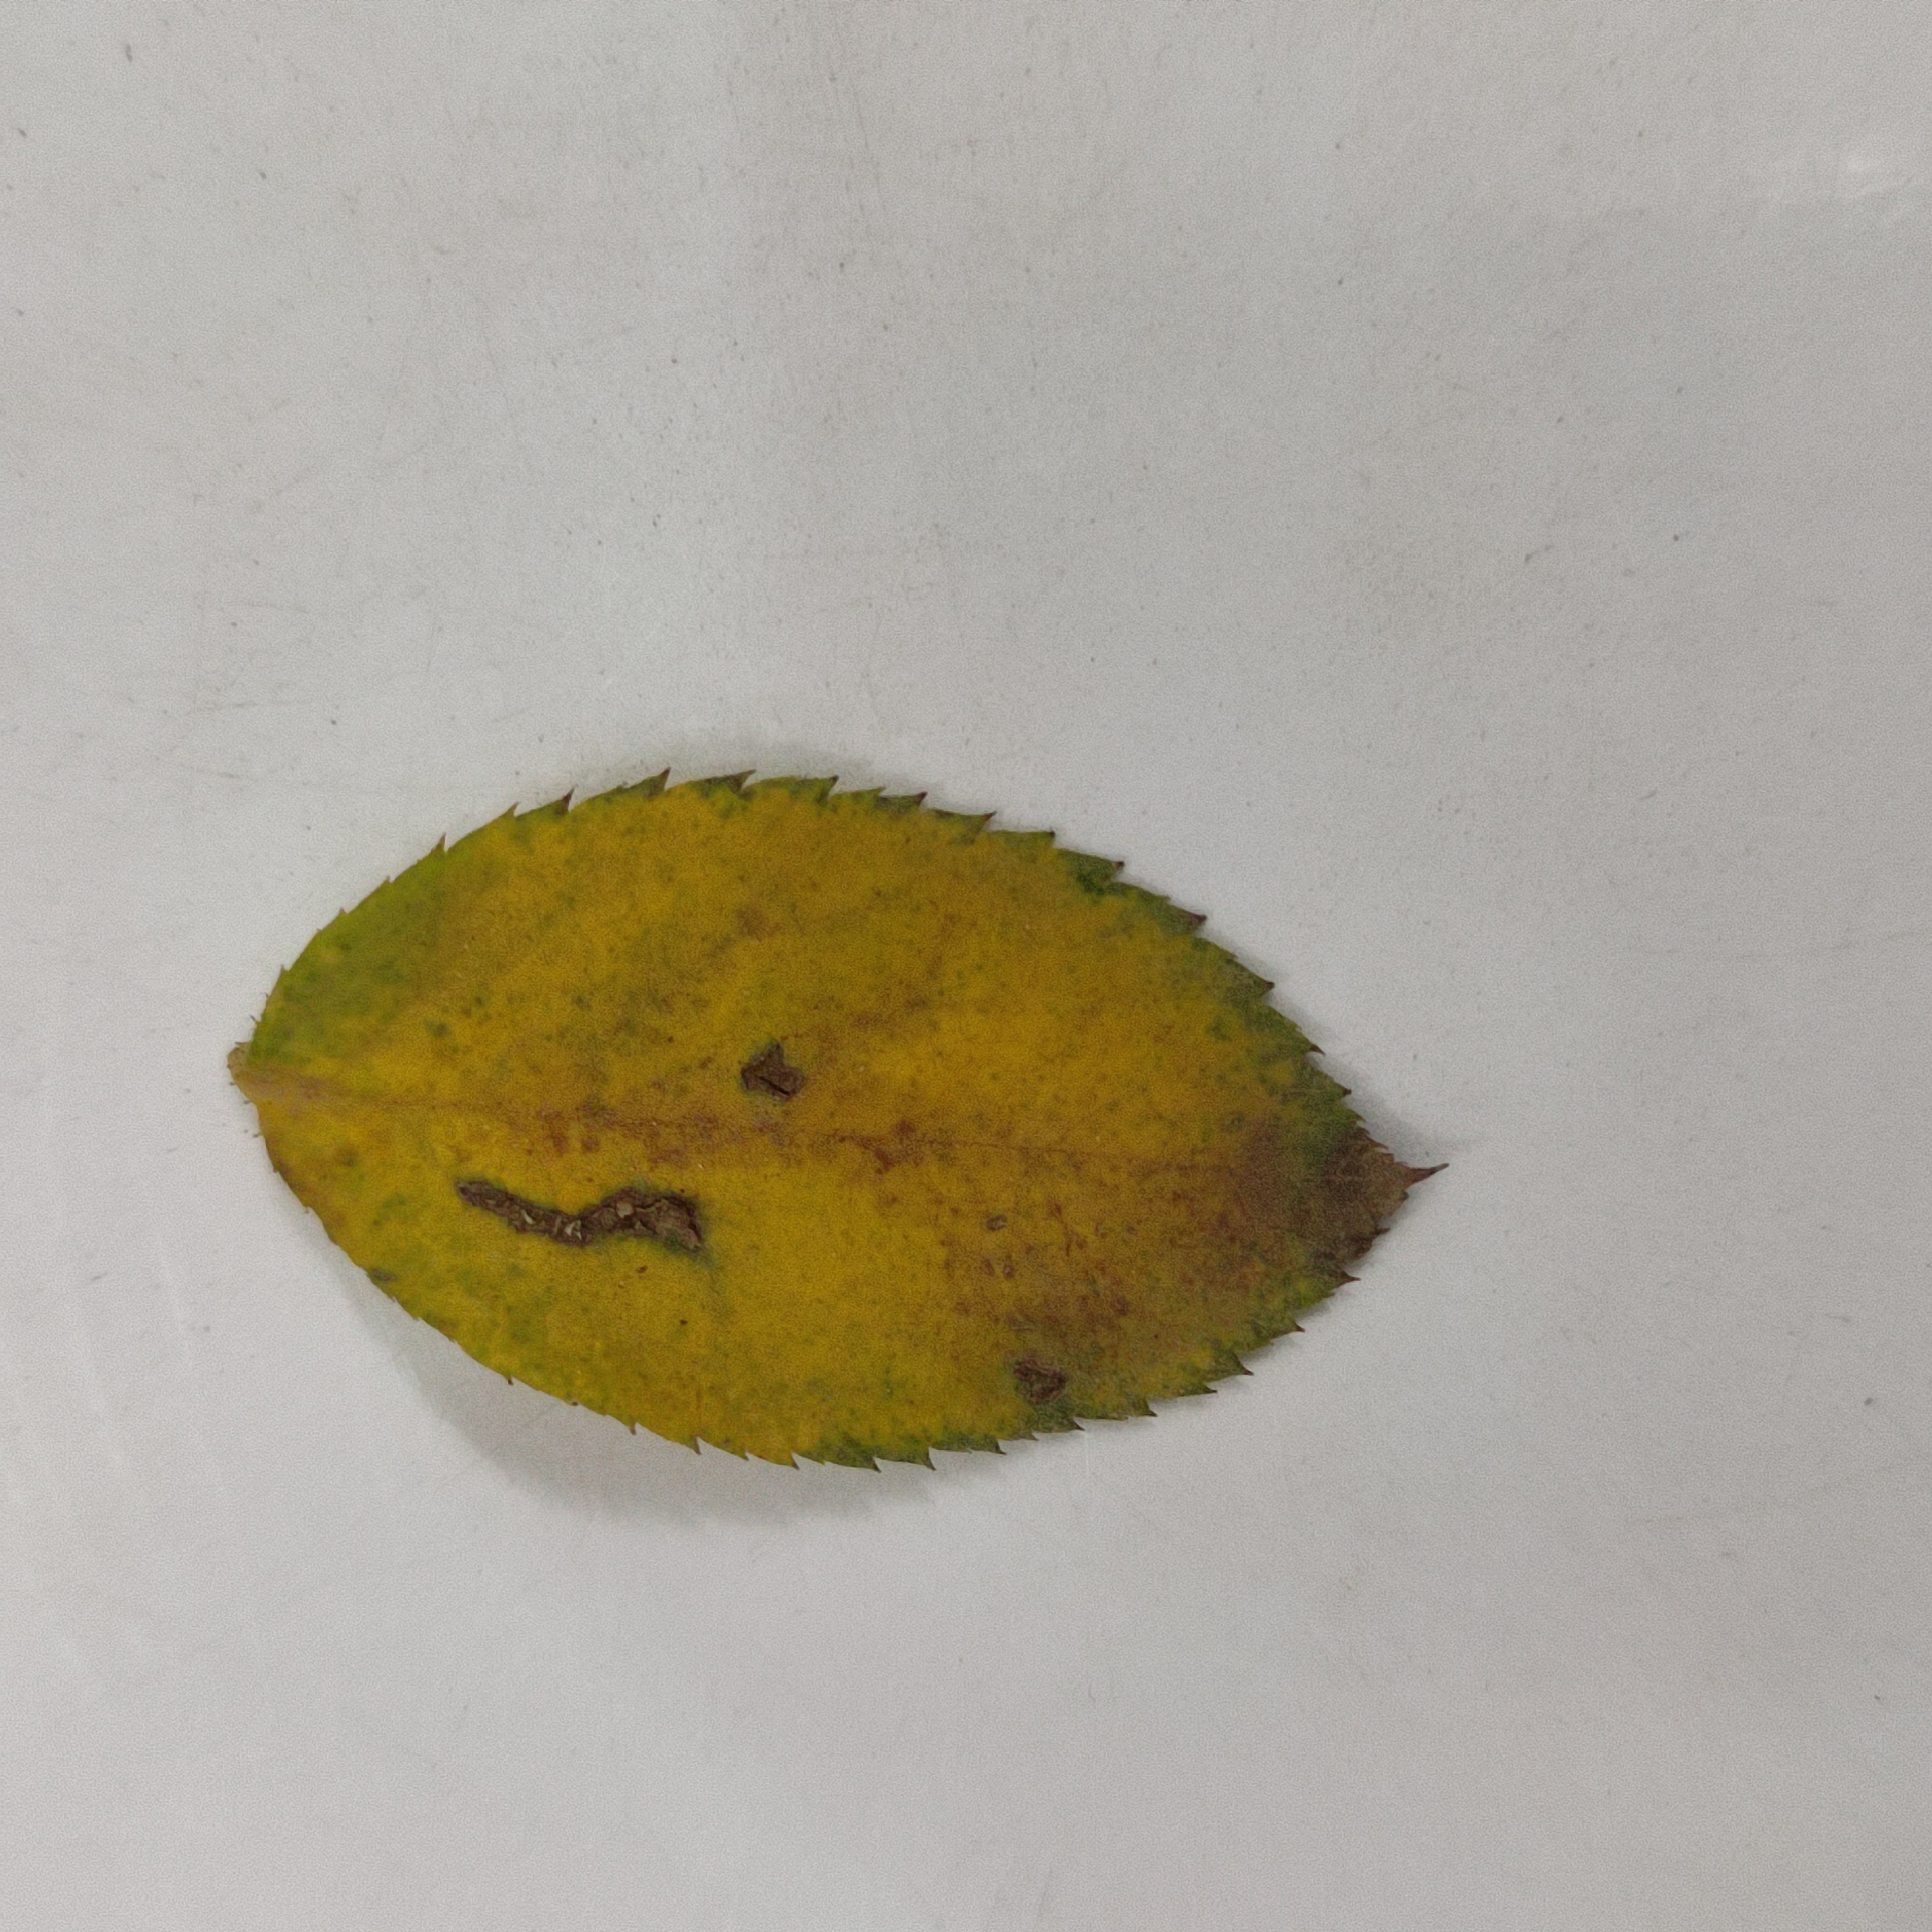
Label: Yellow Mosaic Virus